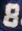
Number: 8